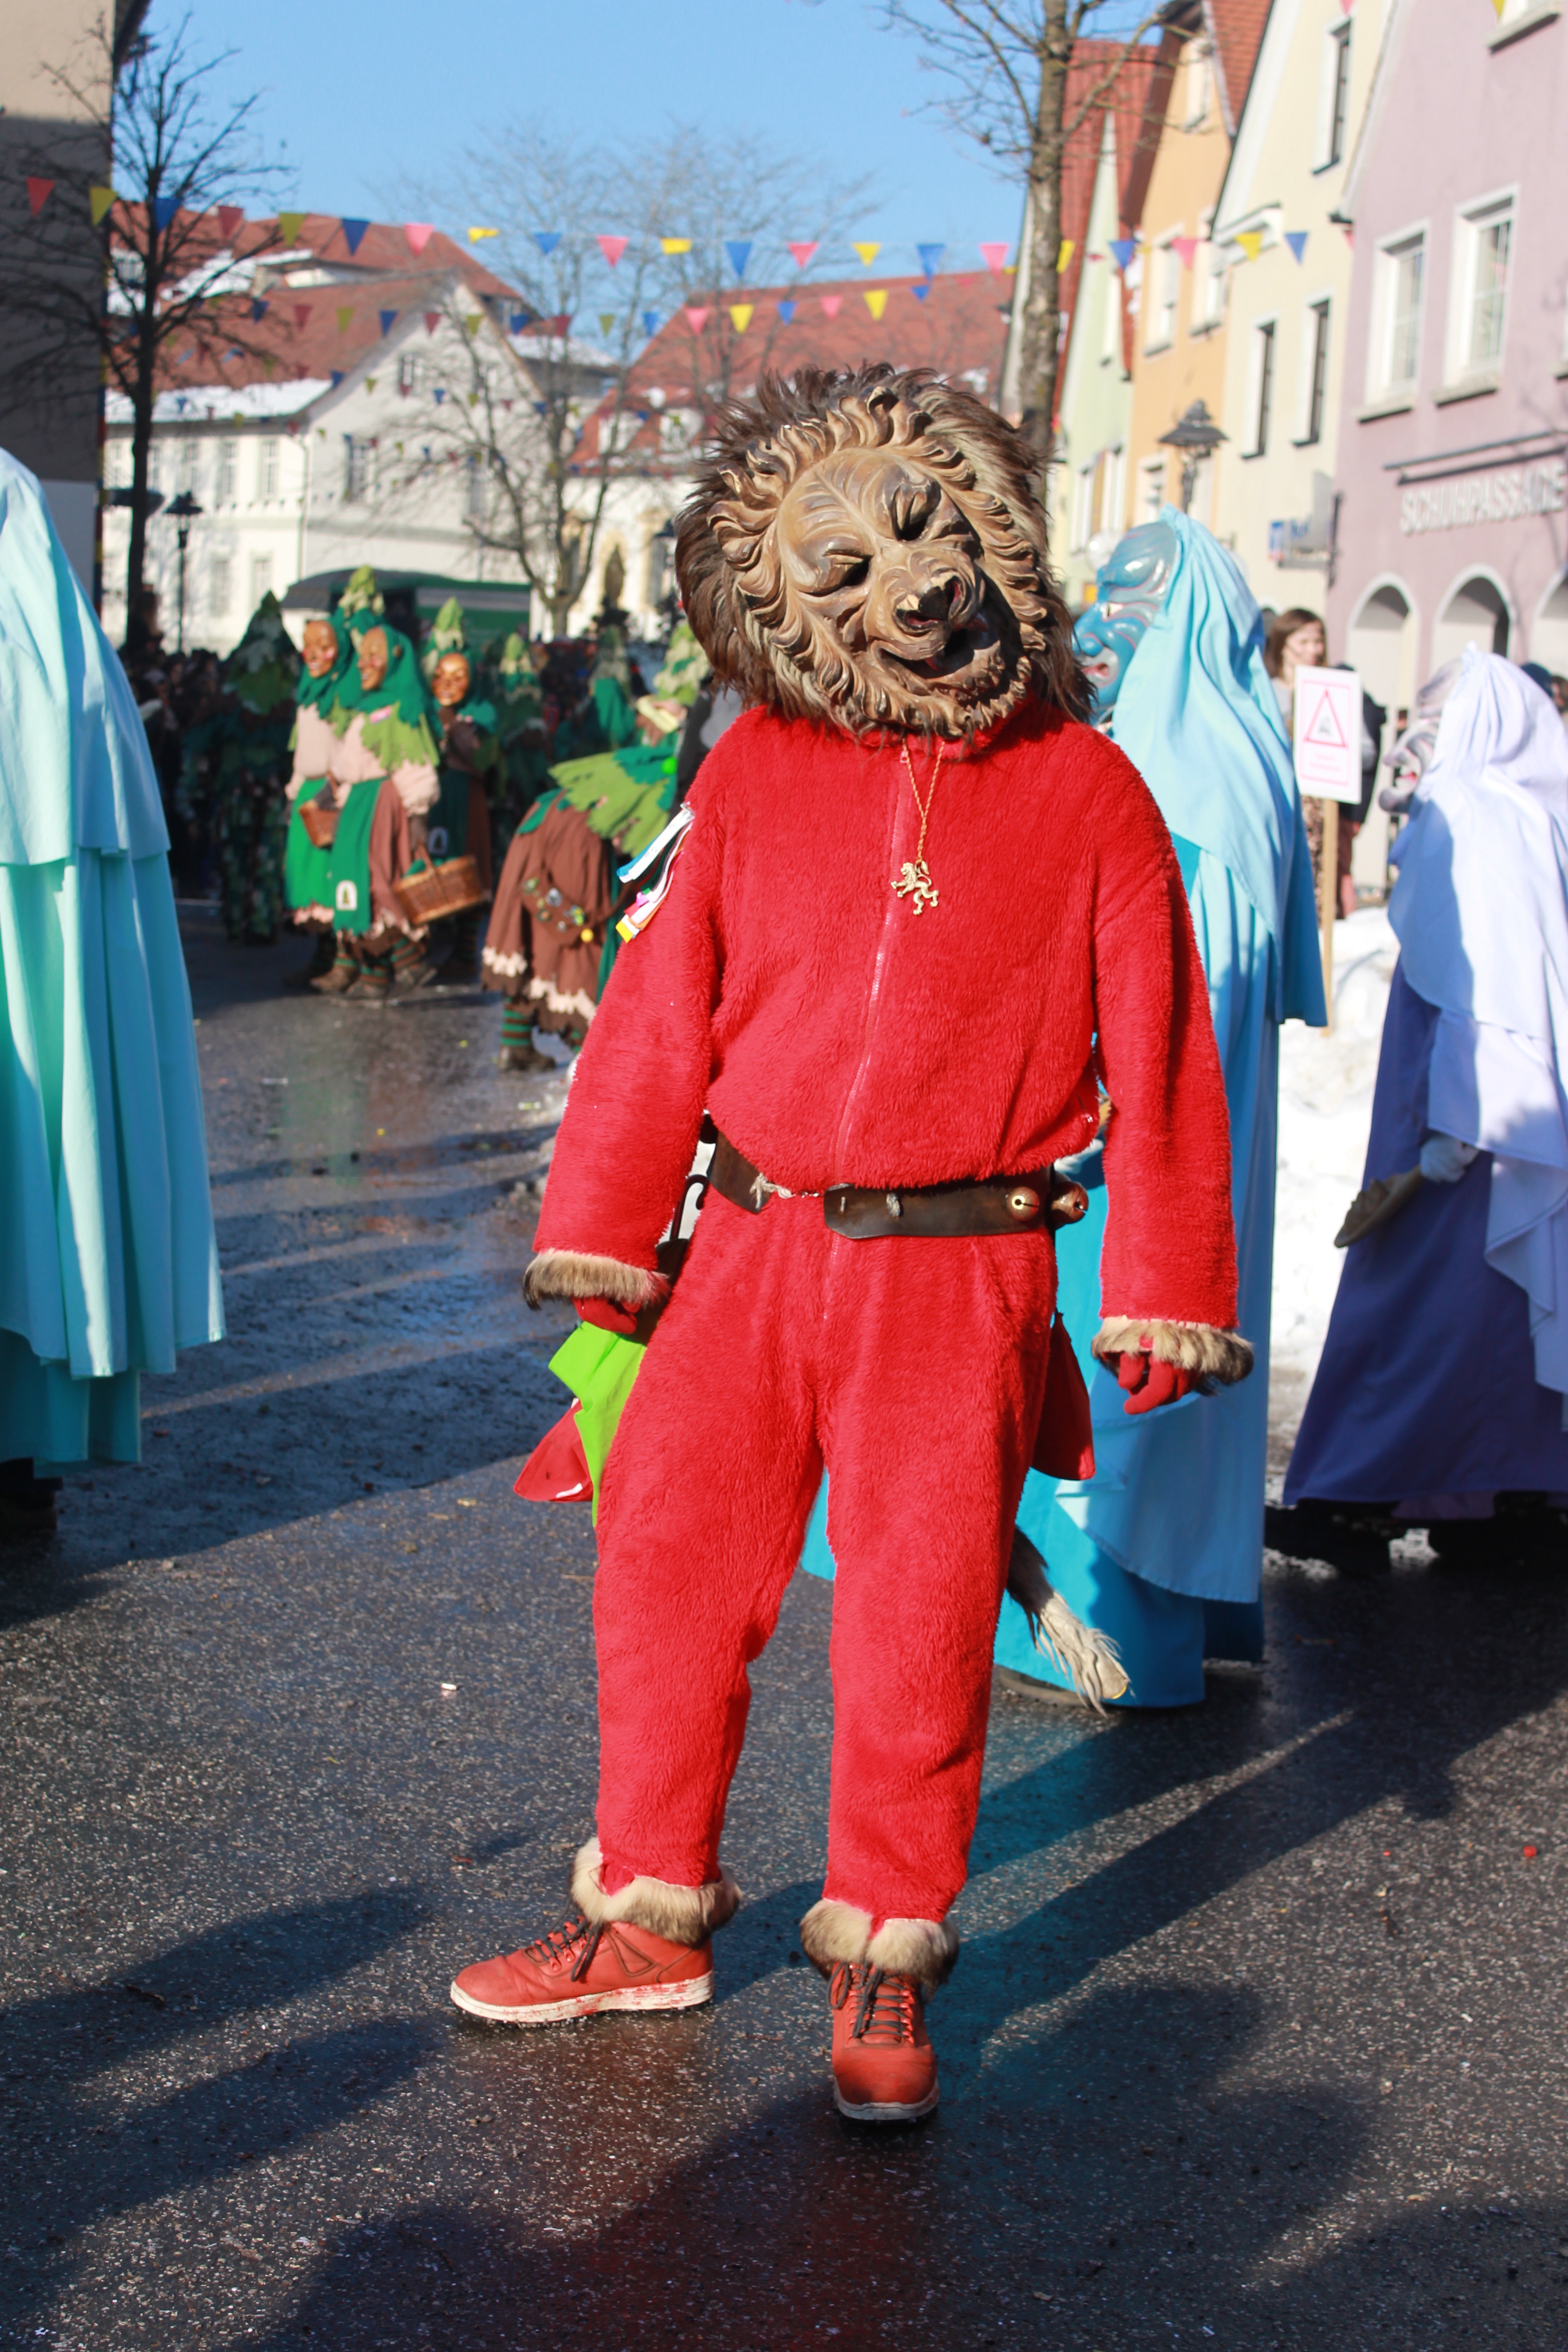
town, village, europe, red, carnival, color, clothing, celebrate, festival, event, costume, fasching